Hall Roosevelt

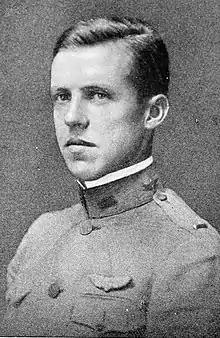
Roosevelt during World War I service

Gracie Hall Roosevelt (June 28, 1891 – September 25, 1941) was an American engineer, banker, soldier, and municipal official who was the youngest brother of First Lady of the United States Eleanor Roosevelt and a nephew of President Theodore Roosevelt.